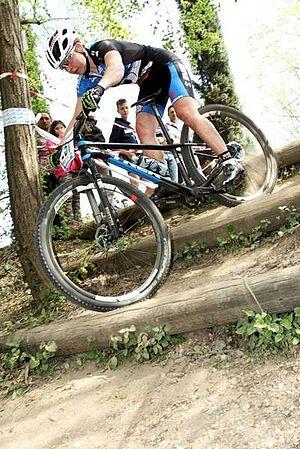
Tanja Žakelj, née le 15 septembre 1988 à Kranj, est une cycliste slovène spécialiste de VTT cross-country. Elle termine 10ᵉ de l'épreuve olympique 2012.